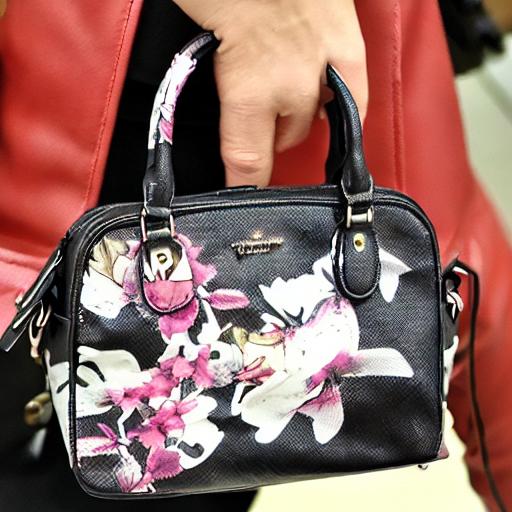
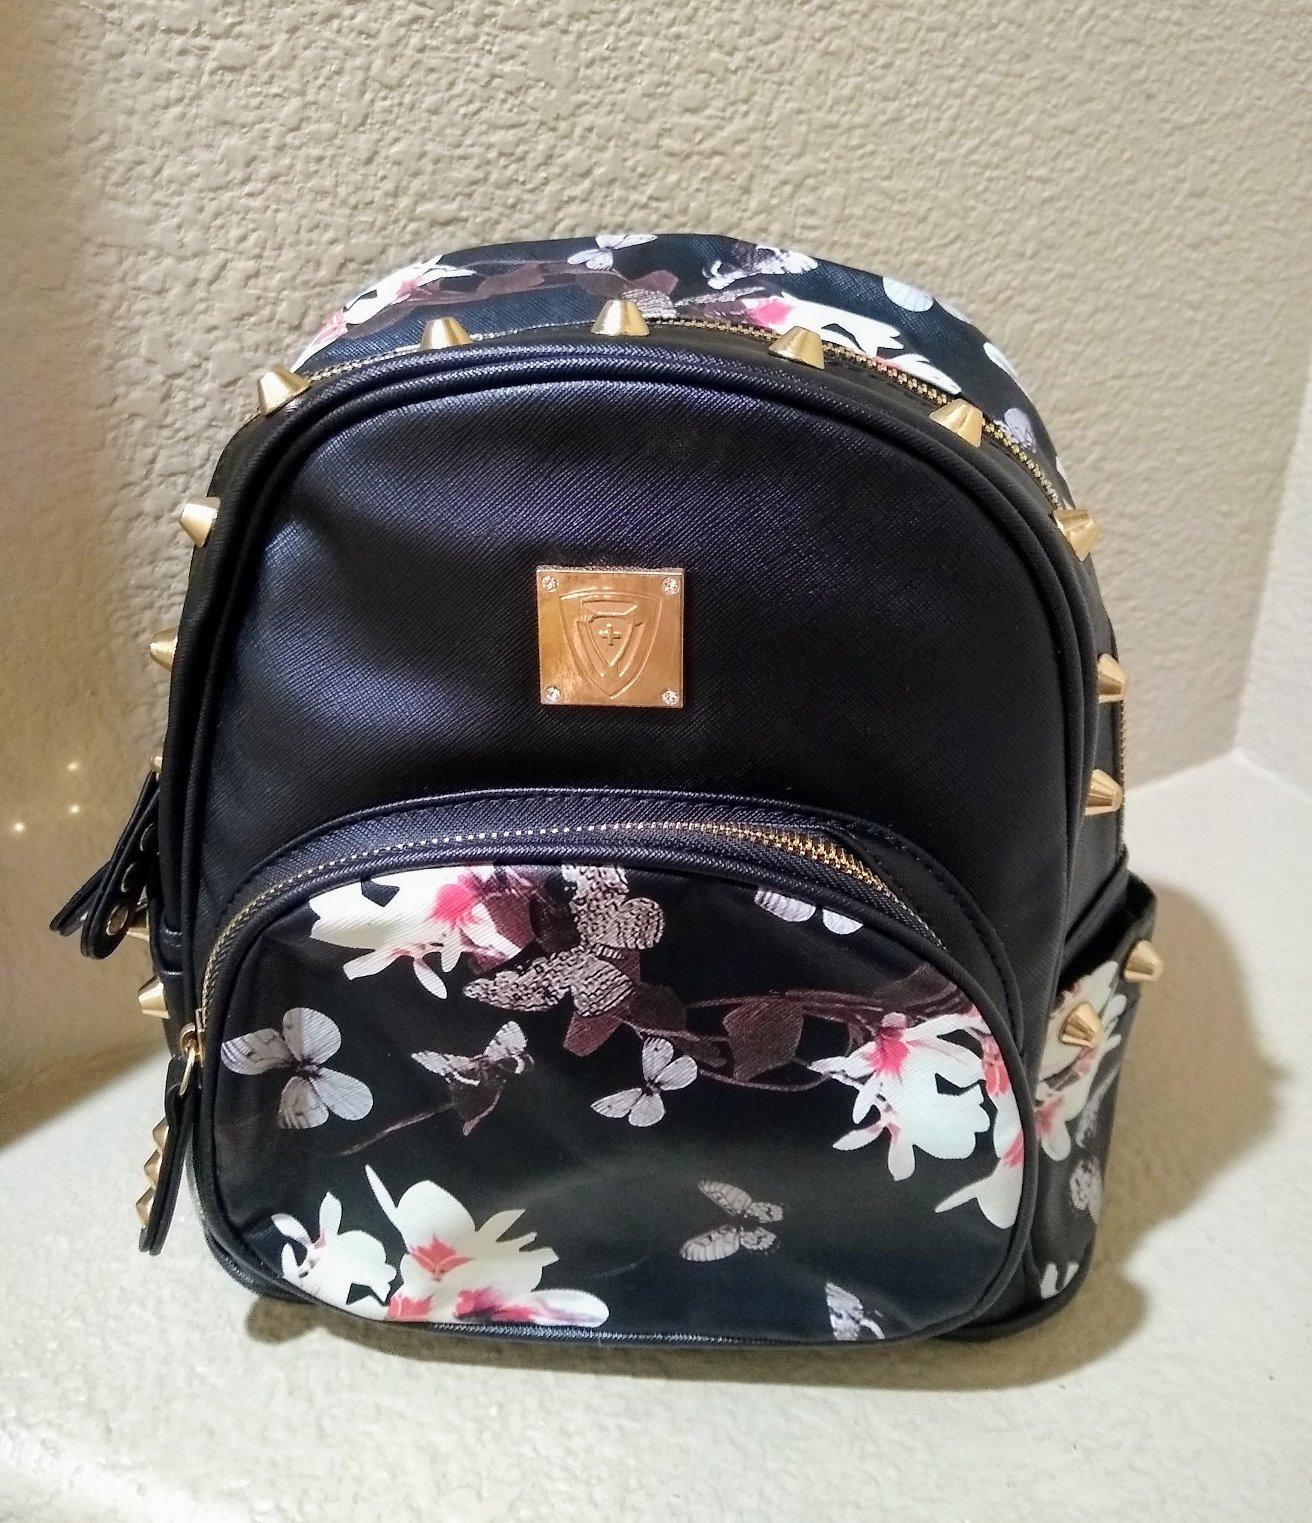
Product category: accessories_handbag
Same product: no